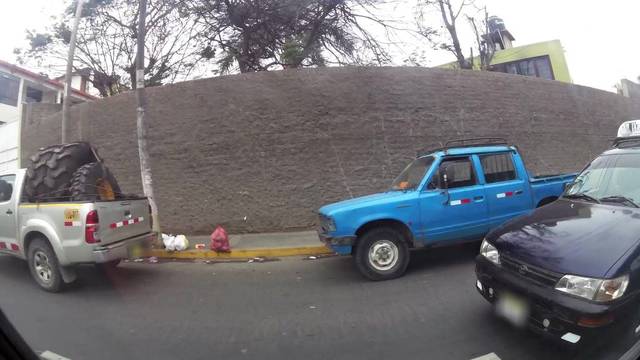
Region: Peru
Coordinates: -8.126, -79.022